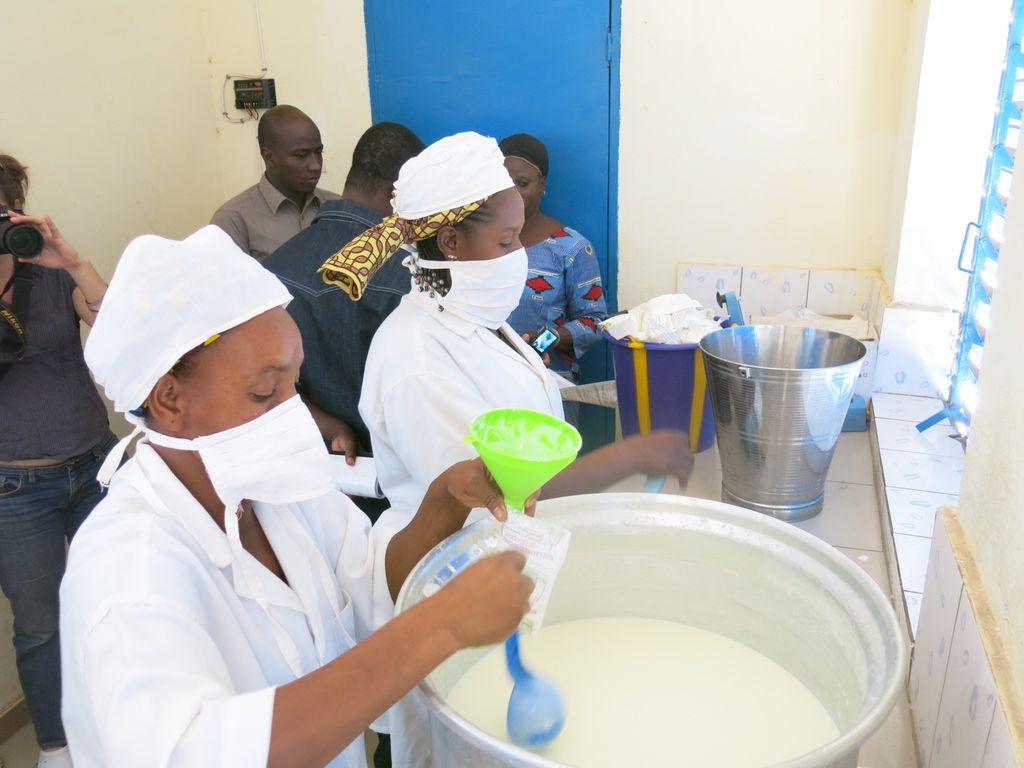
Hawa ni wafanyikazi kwenye kampuni ya kutengeza maziwa, au vitu vinvyotokana na maziwa. Tunapata kuona wamevalia mavazi meupe pepepe, na wanaonekana kuwa wasafi sana. Hii inaweza kufanya kuwa mtu wa kutumia hiki kifaa hata kama hukipendi.